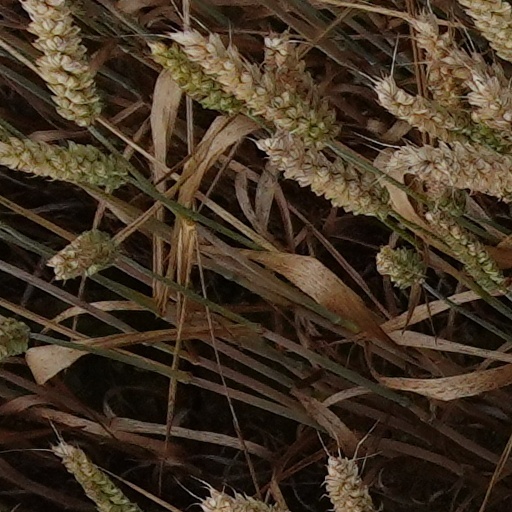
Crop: wheat